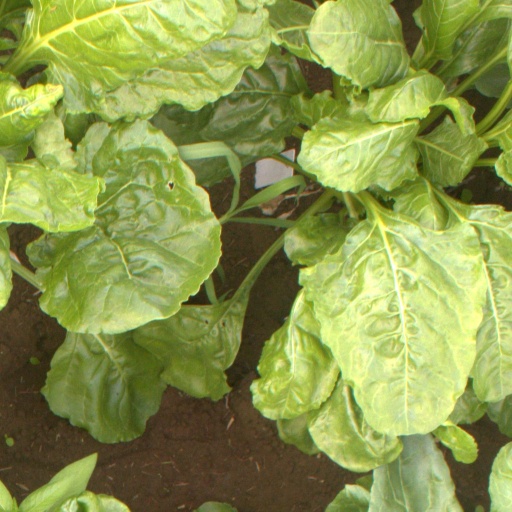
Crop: sugar beet